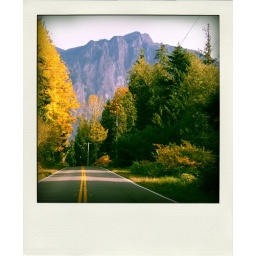
The opening credits of Twin Peaks with the &amp;quot;Welcome to Twin Peaks&amp;quot; sign was shot along this road in Washington.